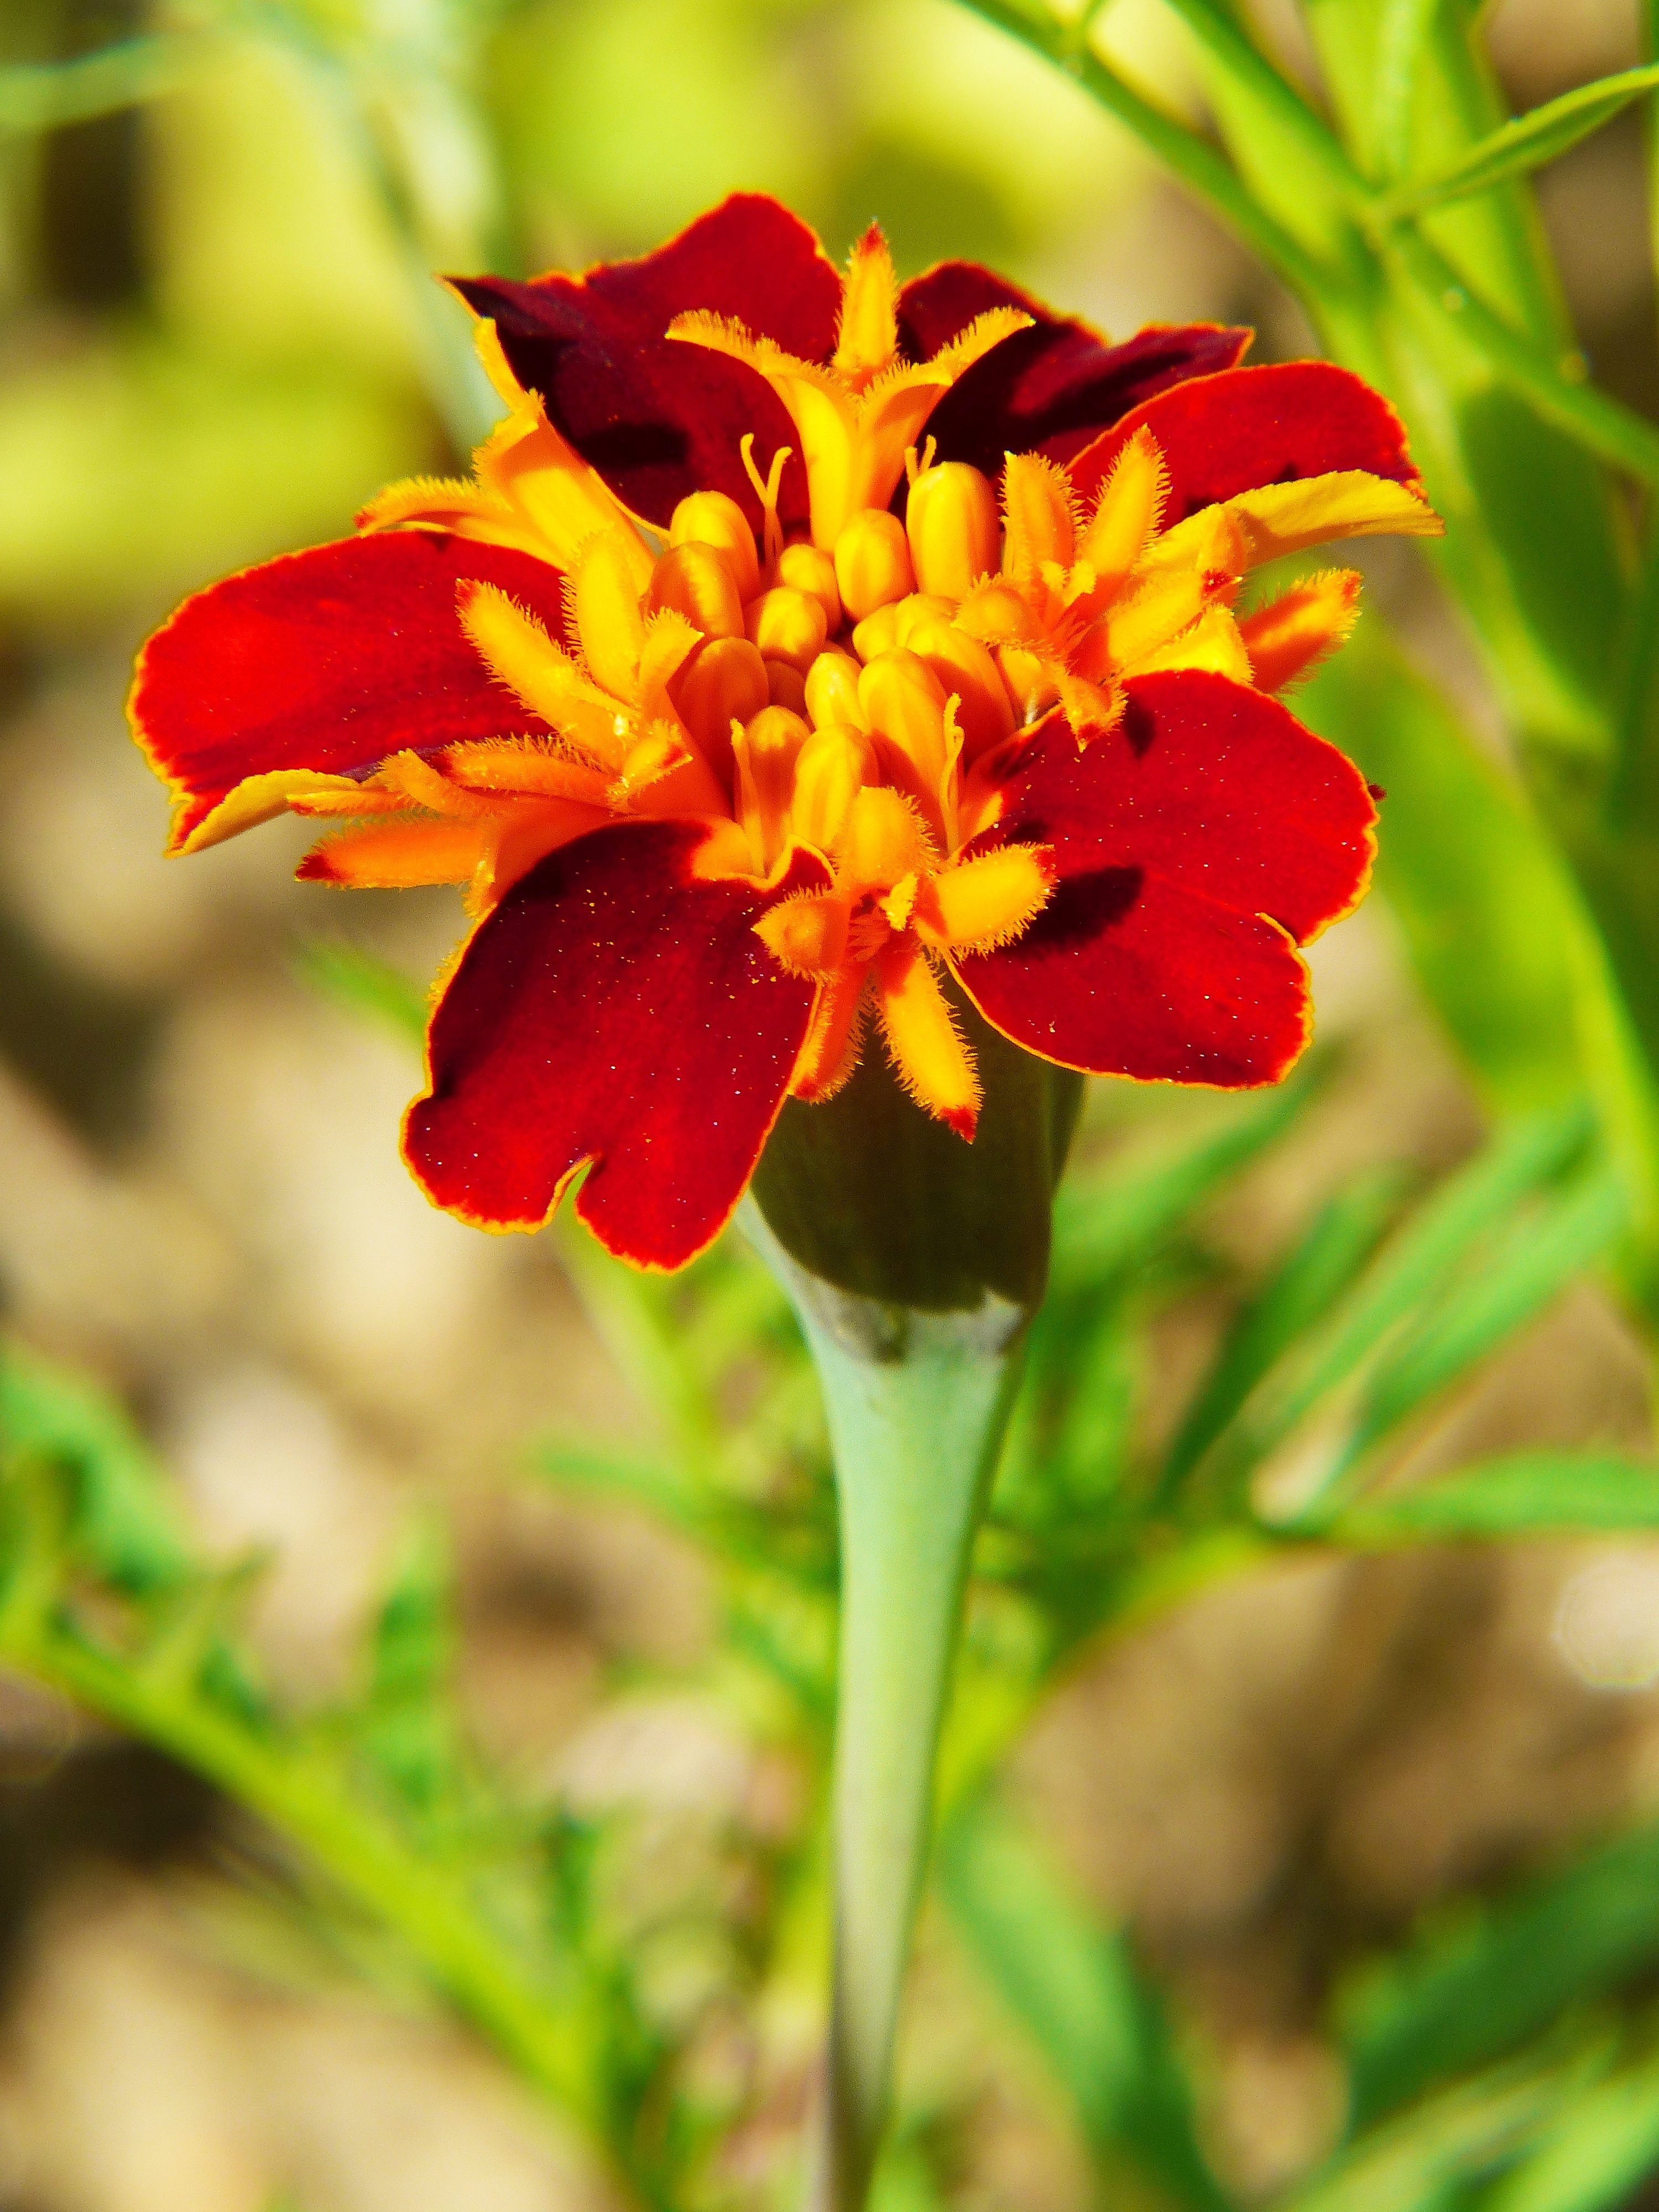
plant, flower, orange, color, botany, yellow, flora, wildflower, flowers, bed, flower meadow, zinnia, macro photography, flowering plant, land plant